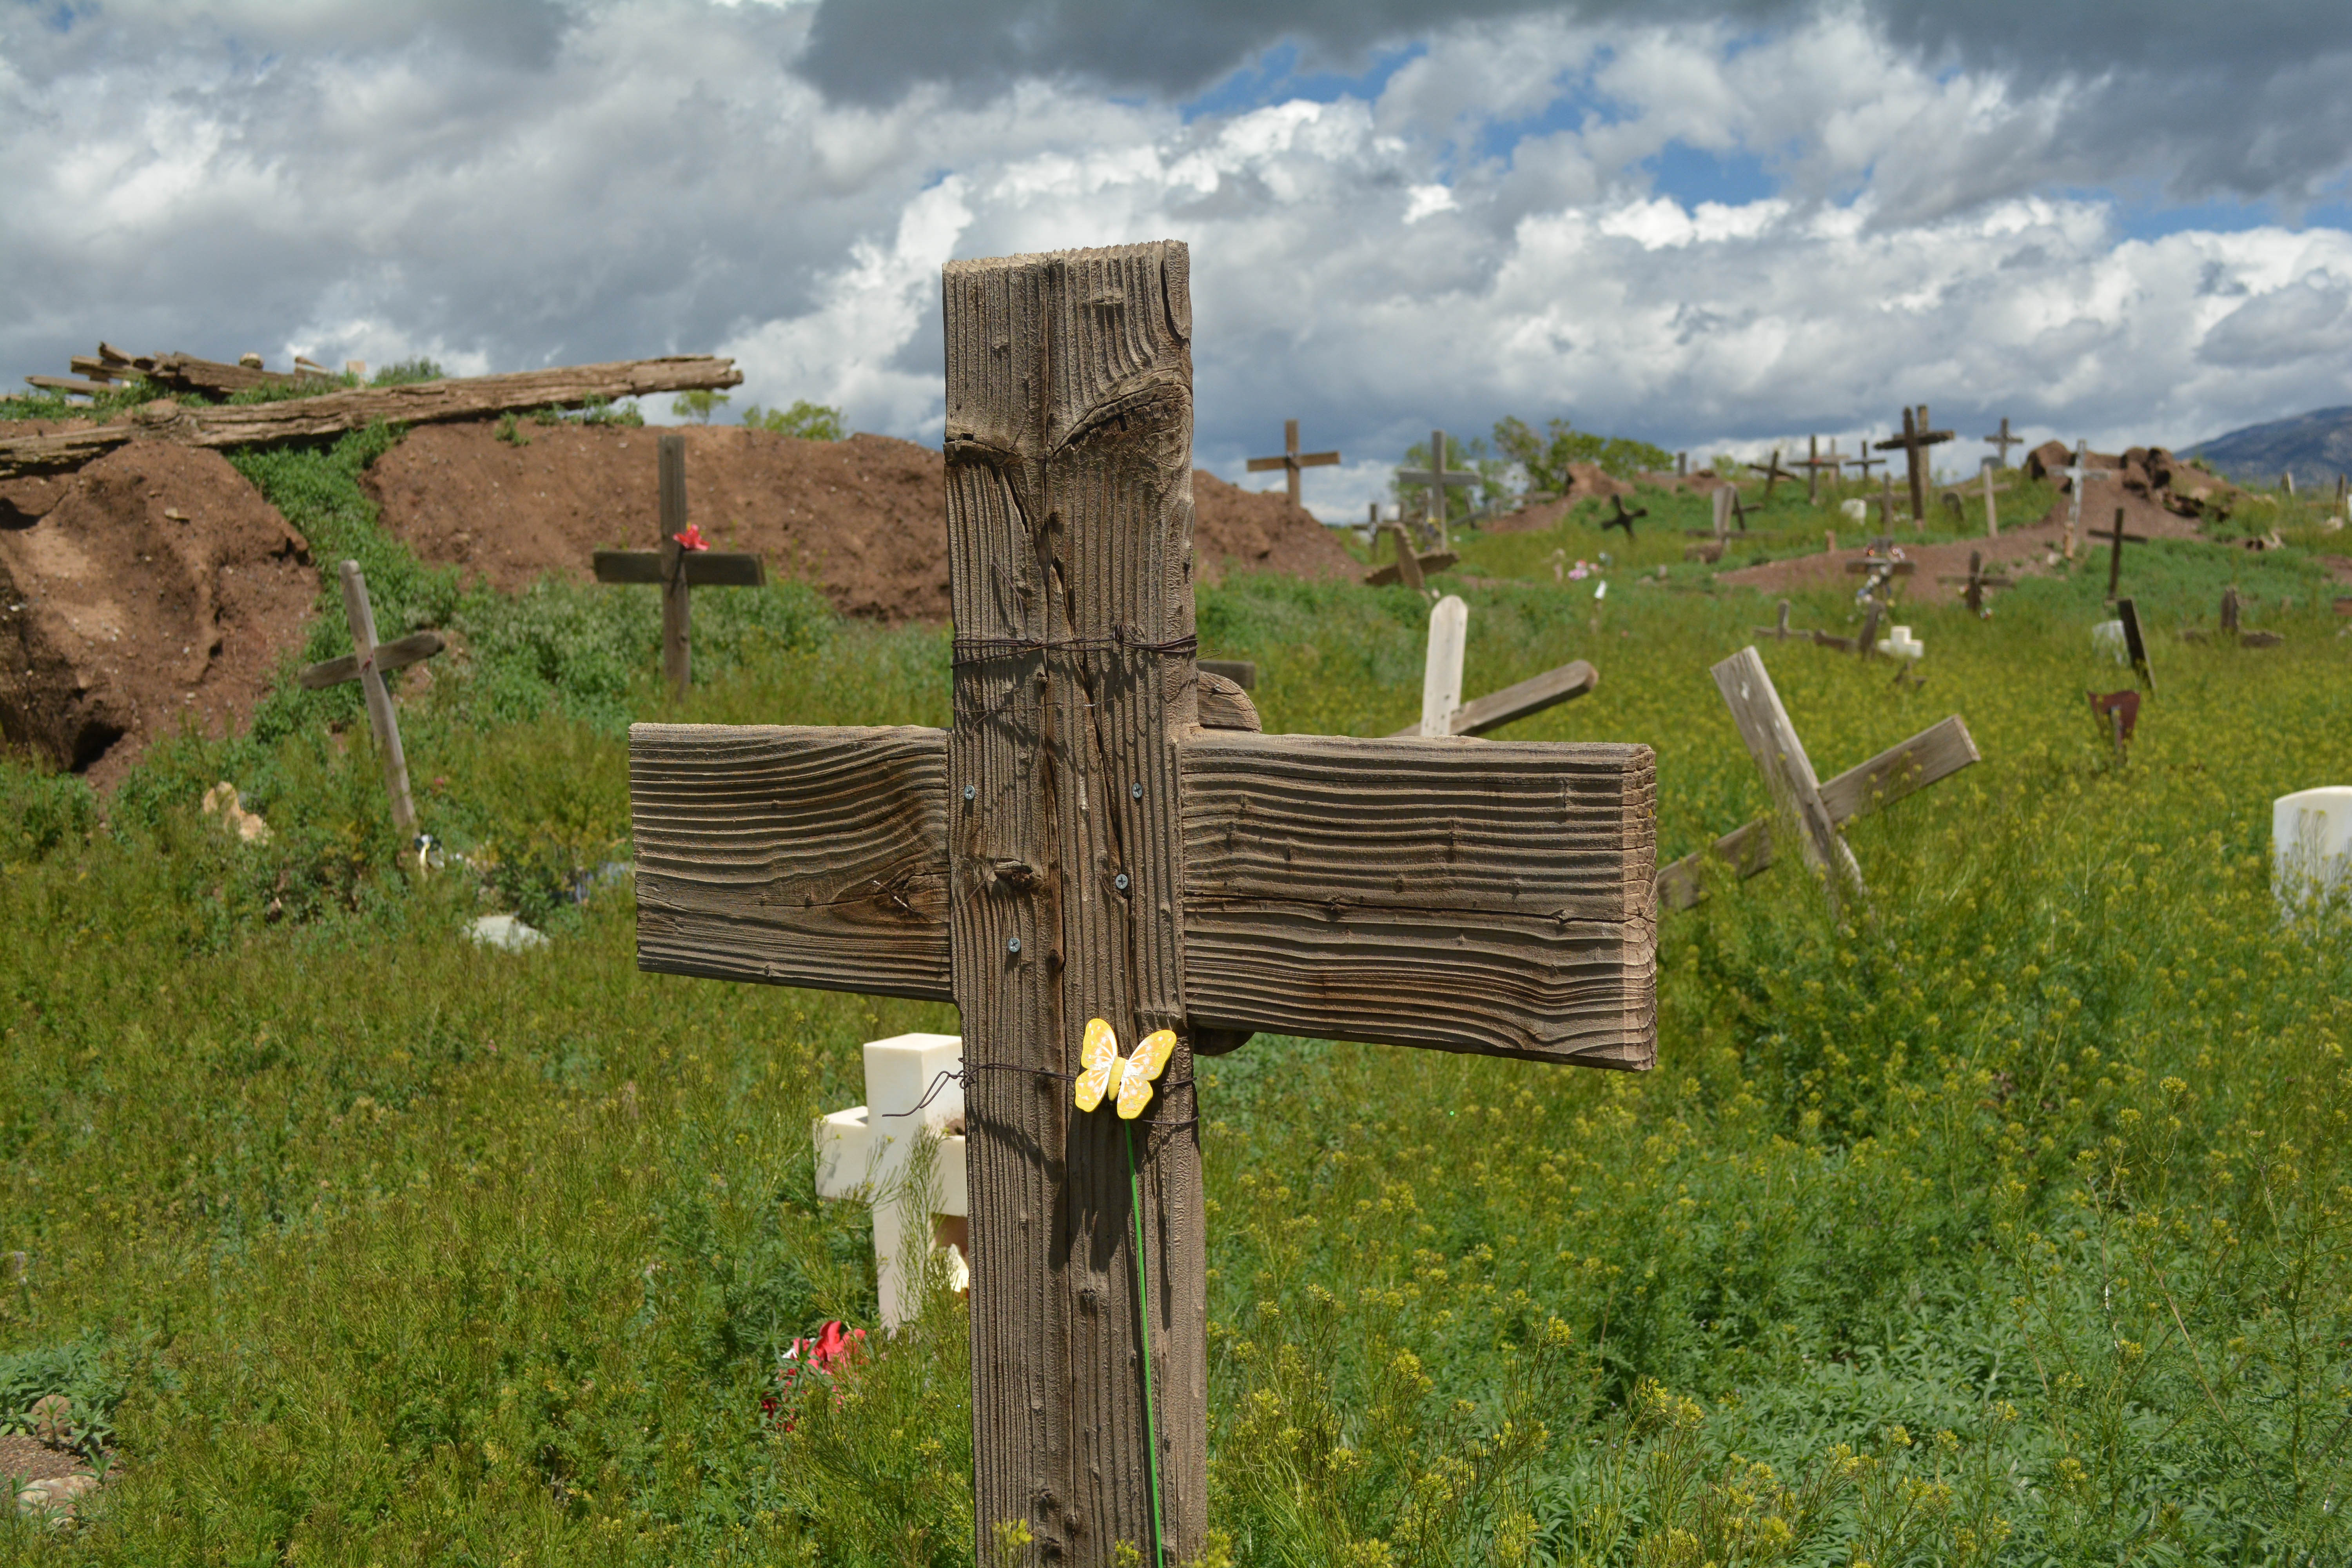
agriculture, sculpture, ruins, santafe, truchas, northernnewmexico, pueblosantafe, ecosystem, rural area